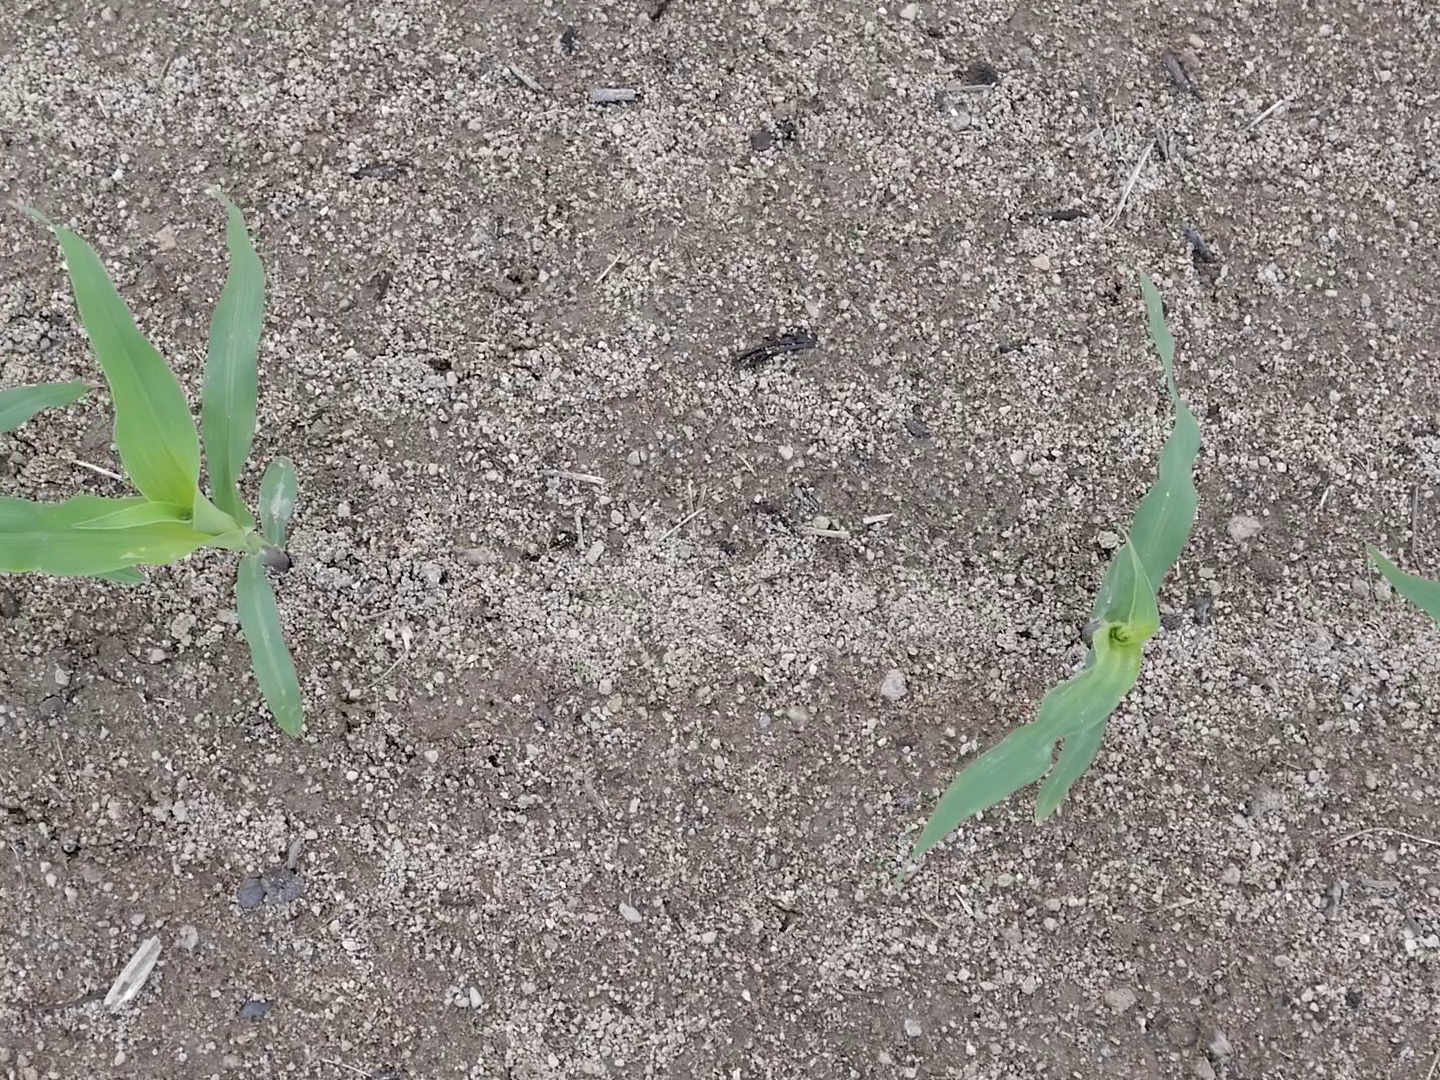
Crop: maize
Objects: maize, maize, stem_maize, stem_maize